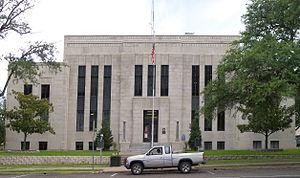
Le comté de Van Zandt, en anglais : Van Zandt County, est un comté situé dans le nord-est de l'État du Texas aux États-Unis. Selon le recensement de 2010, sa population est de 52 579 habitants, estimée, en 2017, à 55 182 habitants. Le comté est nommé en l'honneur d'Isaac Van Zandt, un membre du Congrès de la République du Texas.